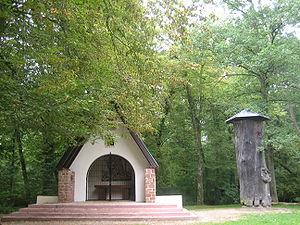
Haguenau, prononcé Hawenau en dialecte alsacien, est une commune française du département du Bas-Rhin. Sous-préfecture de département, elle fait partie de la région administrative Grand Est.